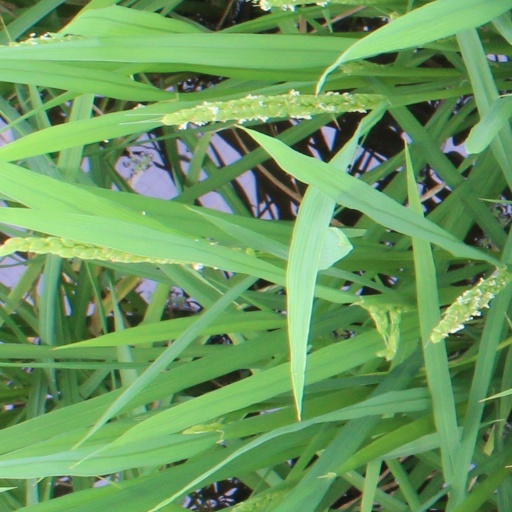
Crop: rice